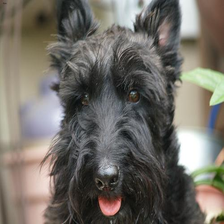
Species: dog
Breed: scottish terrier